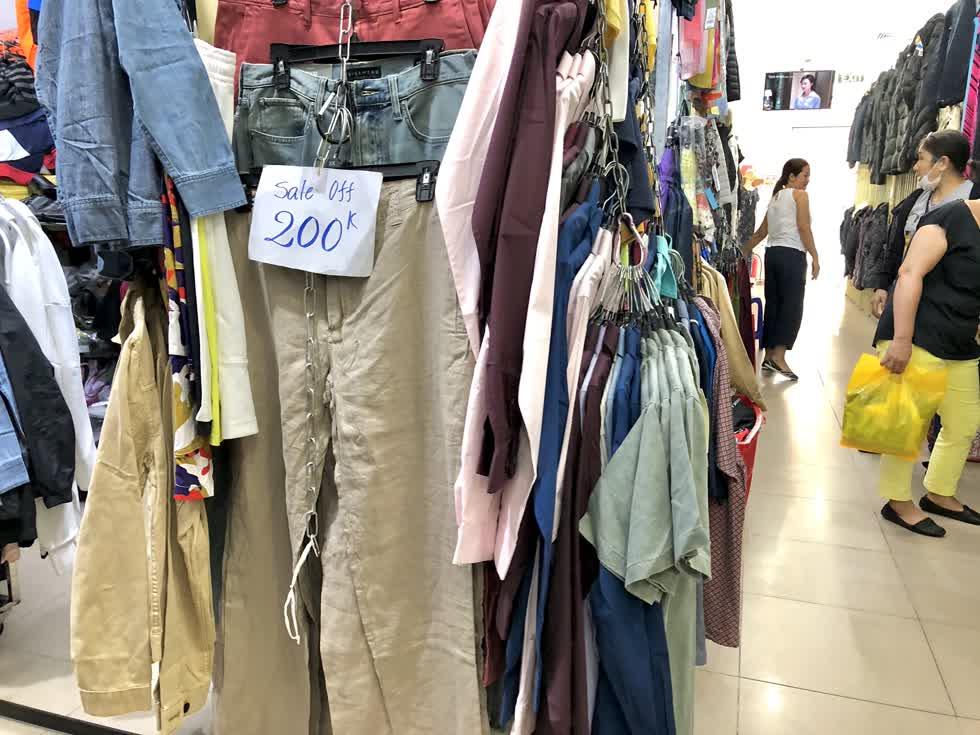
một người phụ nữ mặc áo trắng đang đứng quay lưng lại dãy quần áo phía bên trái